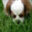
Label: dog